Cyclone Quimburga

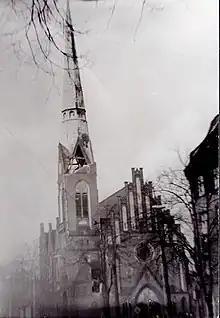
Damaged steeple of St. Christopher Church in Berlin-Friedrichshagen (Germany)

The courtyard of the Royal Netherlands Meteorological Institute headquarters in De Bilt features a representation of the pressure map of the Quimburga storm.